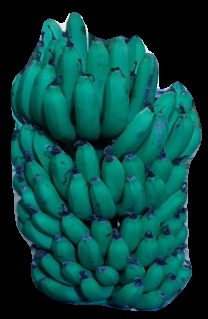
Variety: pachbale
Grade: grade2